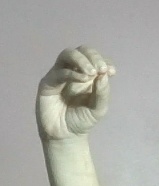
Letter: ha